History of Jehovah's Witnesses

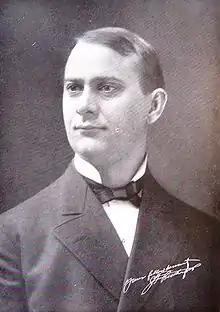
Joseph Franklin Rutherford (1869–1942)

Rutherford introduced a vast advertising campaign to expose the "unrighteousness" of religions and their alliances with "beastly" governments, expanding on claims in "The Finished Mystery" that patriotism was akin to murder. The campaign provoked anger among the clergy and governments in North America and Europe, where Bible Students began to be arrested, mobbed, and tarred and feathered. On February 12, 1918, "The Finished Mystery" was banned by the Canadian government for what a Winnipeg newspaper described as "seditious and antiwar statements".